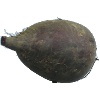
Label: beetroot